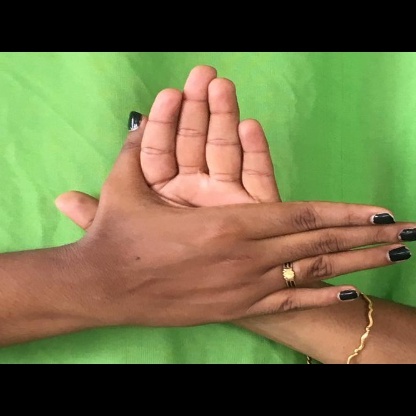
Mudra: Chakra